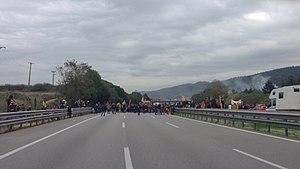
Les Comités de défense de la République ou CDR sont un ensemble d'assemblées locales – de quartier ou de village –, régionales et nationales, qui soutiennent l'indépendance politique de la Catalogne, obtenue selon elles par le résultat du référendum du 1ᵉʳ octobre 2017, dans le cadre de l’accélération du processus d'indépendance de la communauté autonome catalane, en Espagne. Si les premiers comités de défense apparaissent dès l'été 2017, ils se multiplient à partir du mois de septembre, sous le nom de Comités de défense du référendum, afin de permettre la tenue du référendum sur l'indépendance du 1ᵉʳ octobre puis, après cette date, la création d'une République catalane indépendante, proclamée unilatéralement le 10 octobre par le président de la généralité de Catalogne, Carles Puigdemont.